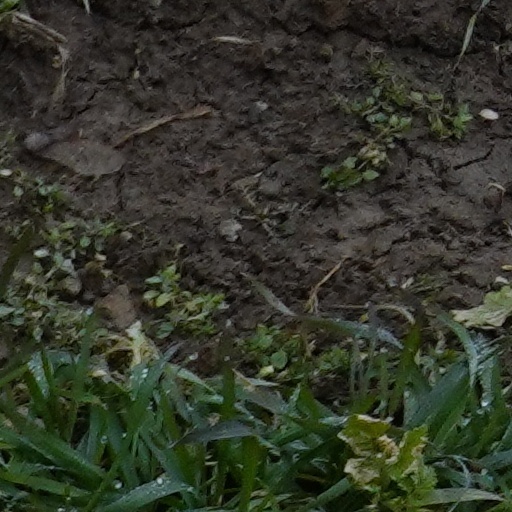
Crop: wheat